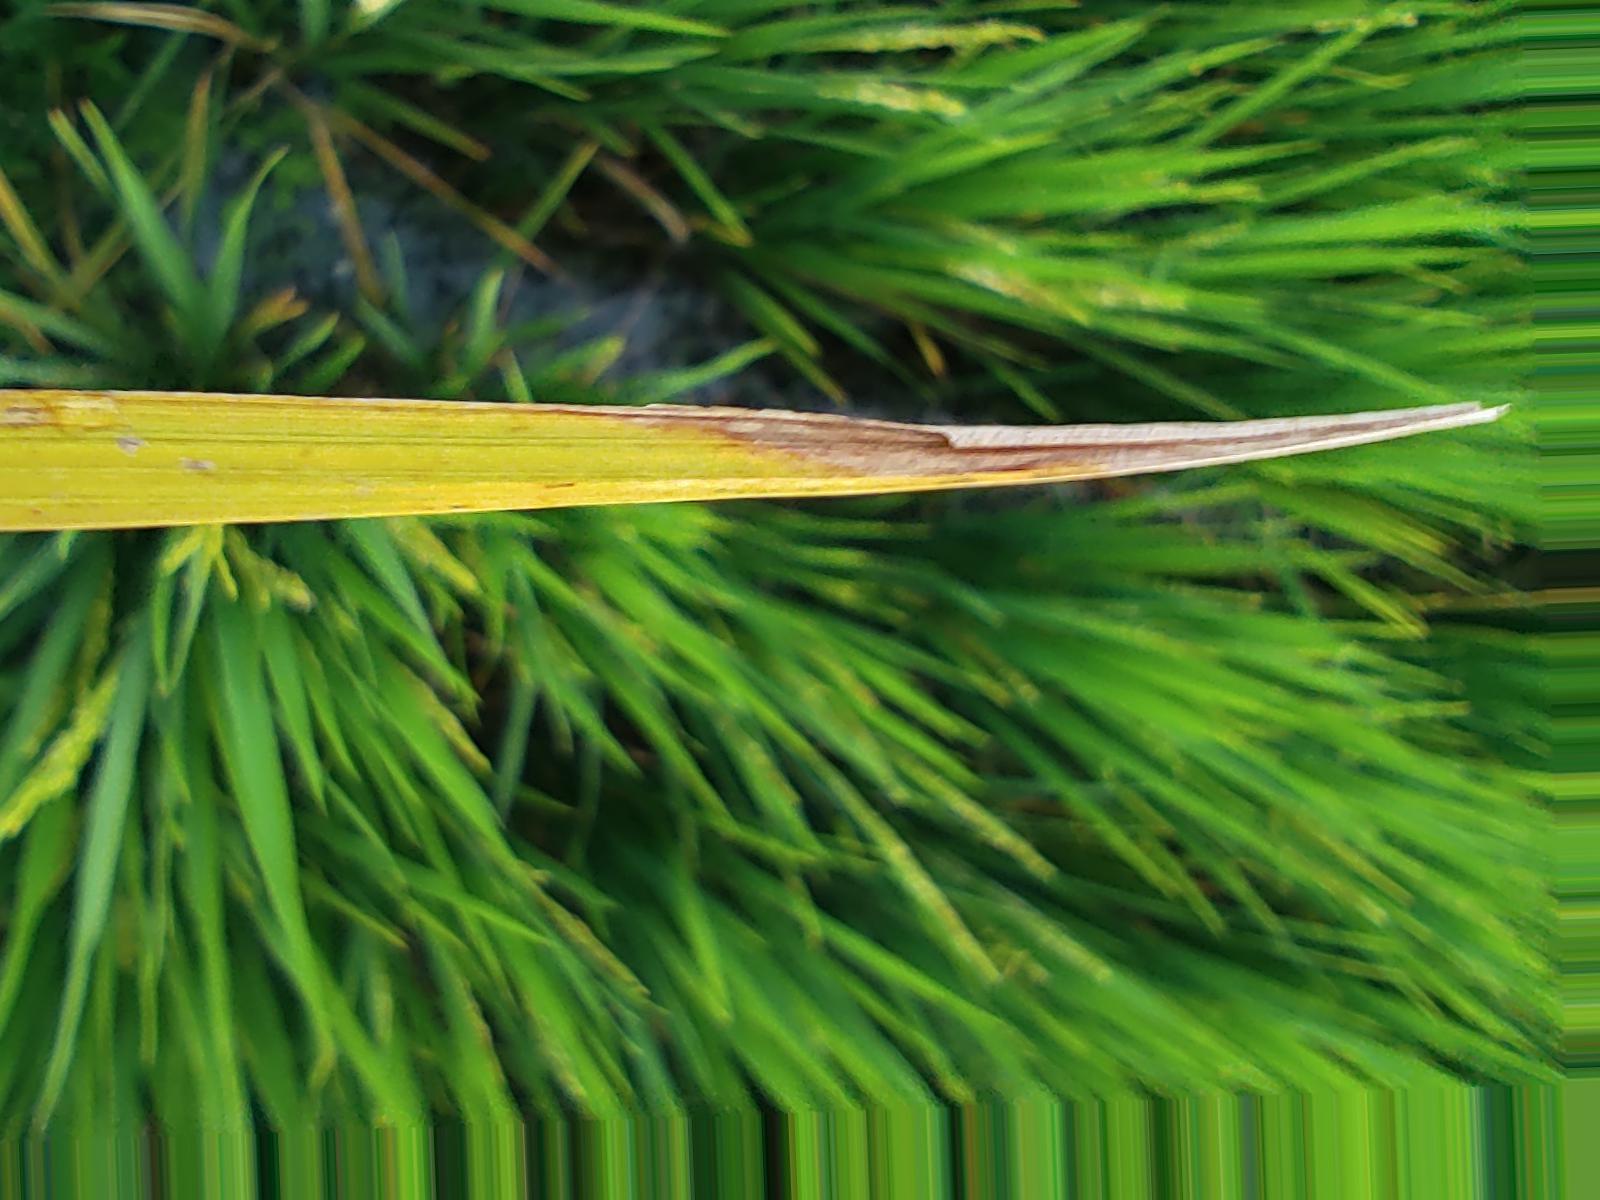
Nhãn: Bệnh Cháy lá ( Leaf scald )